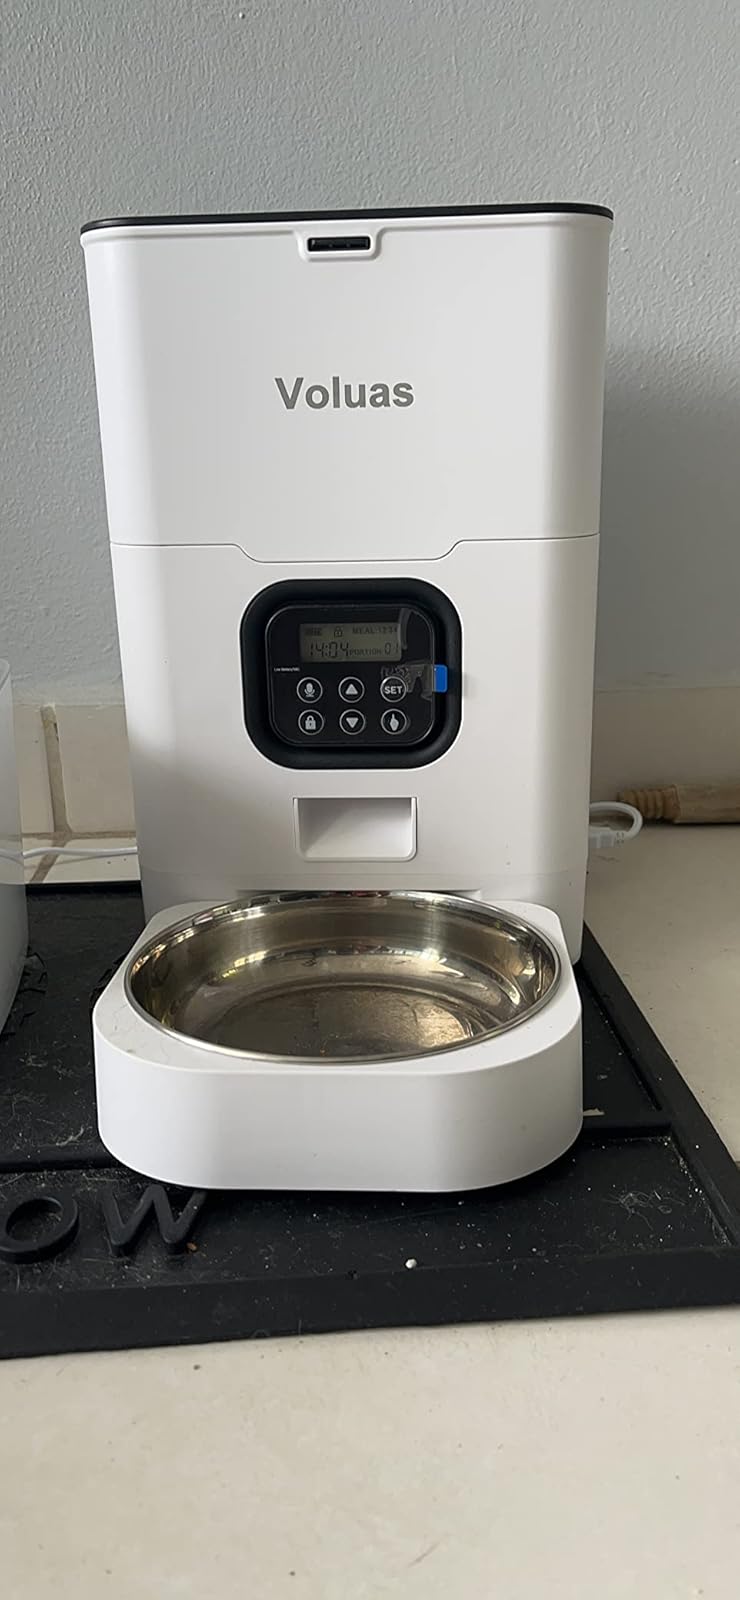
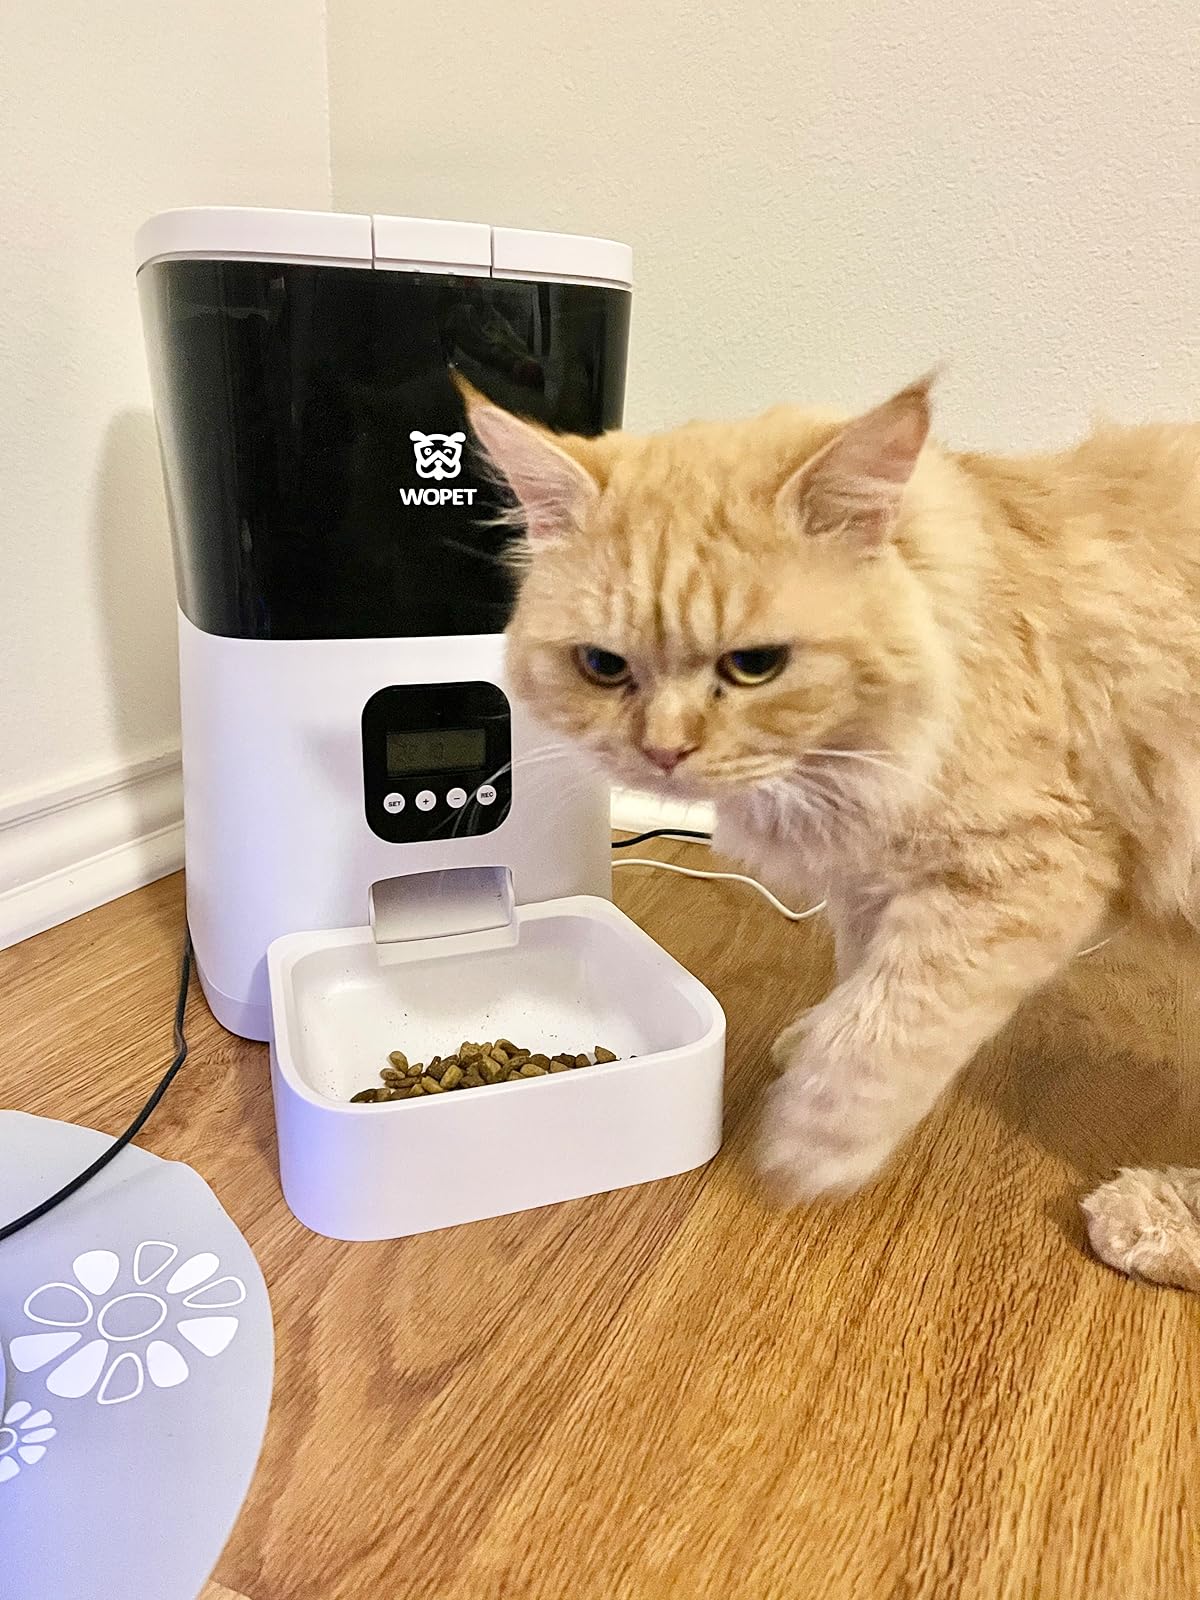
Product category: items_feeder
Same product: no